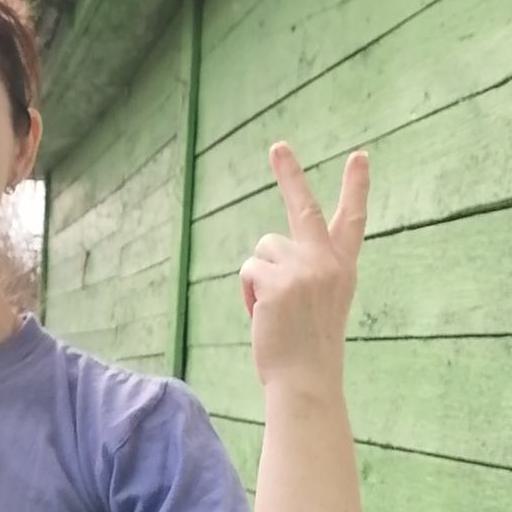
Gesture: peace_inverted